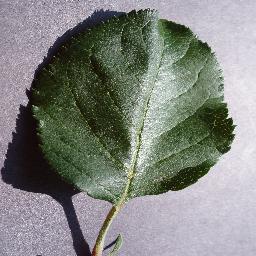
Label: Apple___healthy